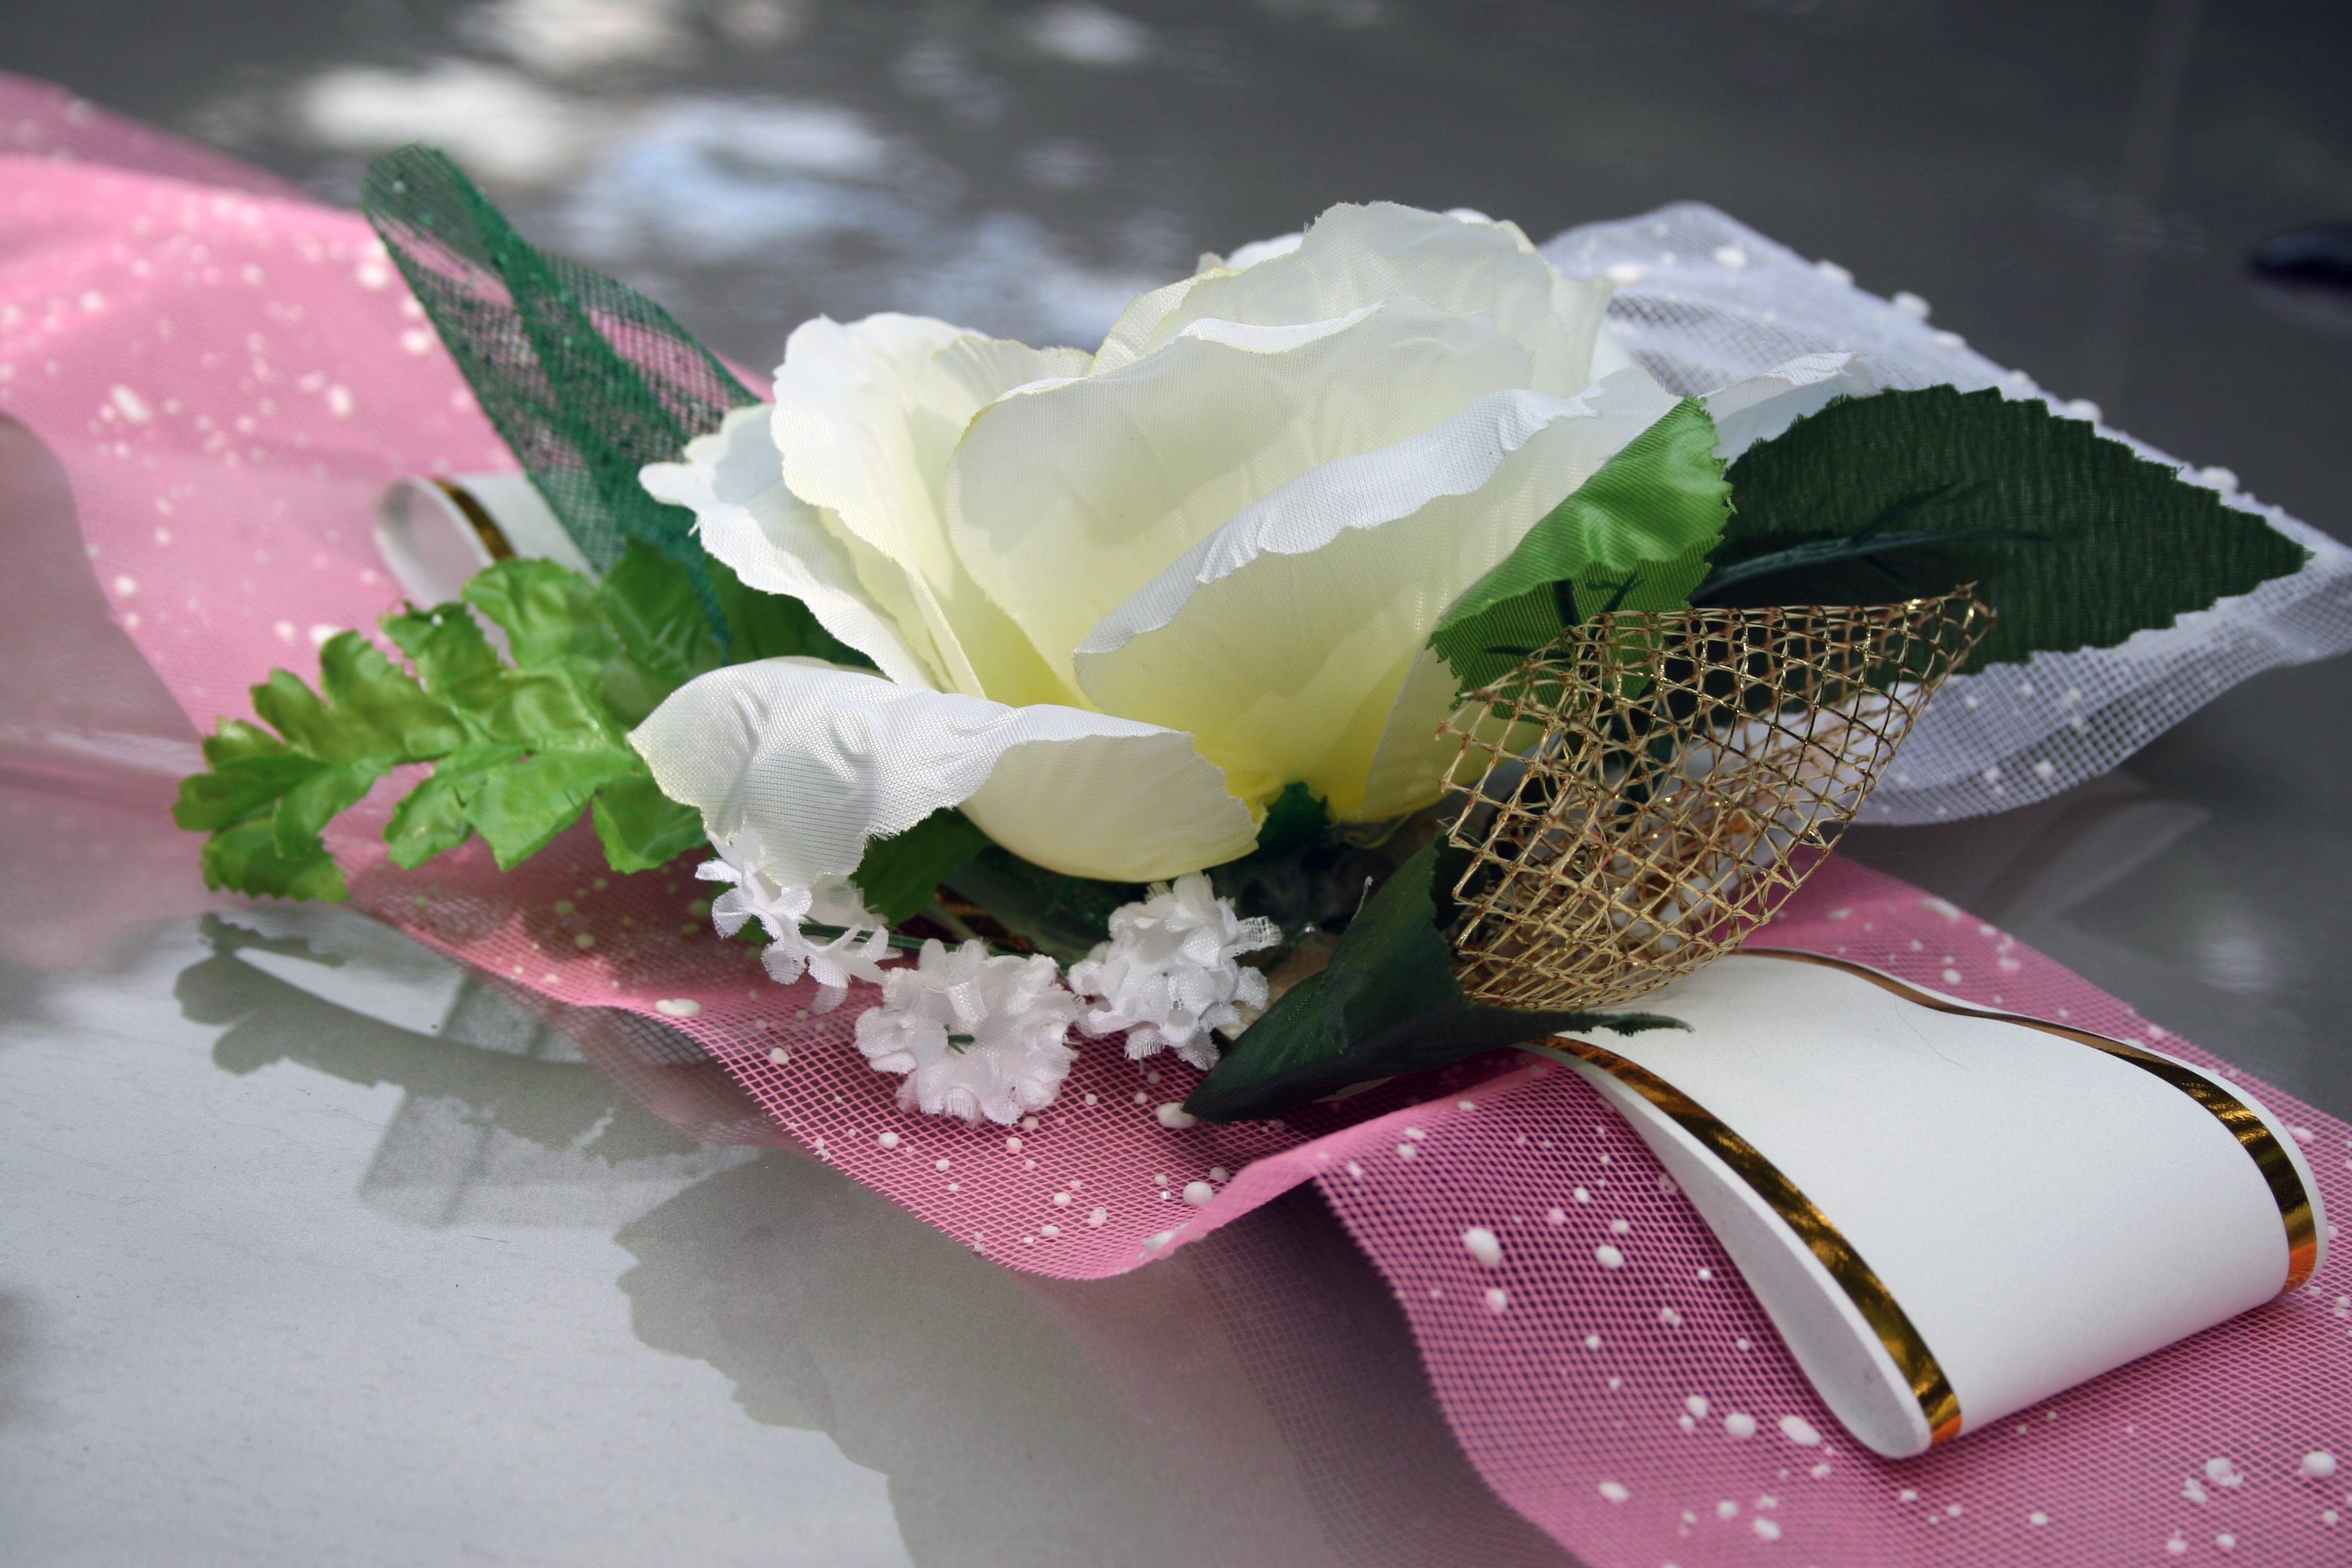
plant, white, flower, petal, celebration, bouquet, pink, wedding, flora, artificial, floristry, clearance, flowering plant, flower bouquet, cut flowers, floral design, land plant, flower arranging